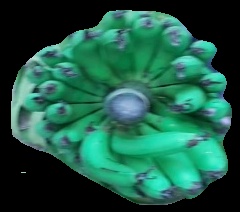
Variety: pachbale
Grade: grade2